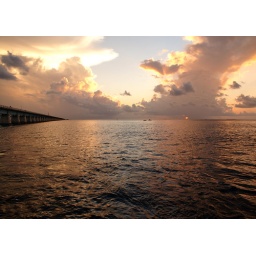
Magnificent Key West ocean view Sunset near seven mile bridge